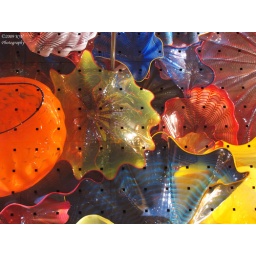
Detail of glass floor by David Chihuly at the Wichita Art Museum in Wichita Kansas.